Jean-Pierre Guillet

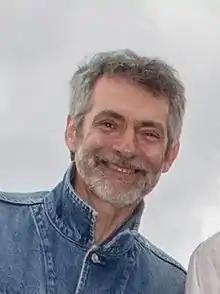

Jean-Pierre Guillet is a French-Canadian writer born in Iberville, Quebec, in 1953.